British Museum

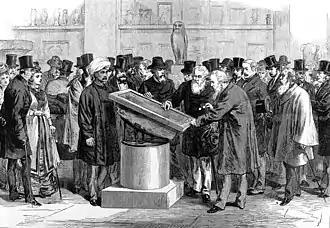
The Rosetta Stone on display in the British Museum in 1874

The British Museum was the first of a new kind of museum – national, belonging to neither church nor king, freely open to the public and aiming to collect everything. Sloane's collection, while including a vast miscellany of objects, tended to reflect his scientific interests. The addition of the Cotton and Harley manuscripts introduced a literary and antiquarian element, and meant that the British Museum now became both National Museum and library.